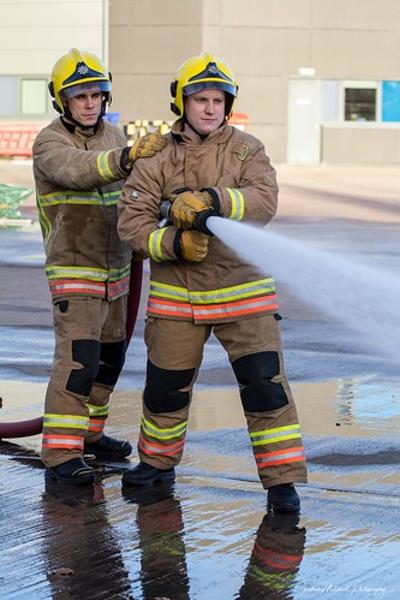
回答: 手加減してやれ。相手、百均の水鉄砲だぞ...